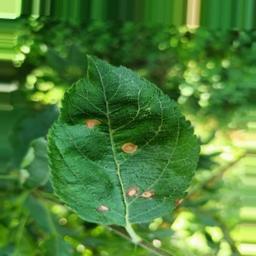
Label: Alternaria